St James's Place

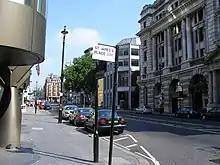
A sign for St James's Place along St James's Street

St James's Place is a street in the St James's district of London near Green Park. It was first developed around 1694, the historian John Strype describing it in 1720 as a "good Street ... which receiveth a fresh Air out of the Park; the Houses are well-built, and inhabited by Gentry ..." Henry Benjamin Wheatley wrote in 1870 that it was "one of the oddest built streets in London."